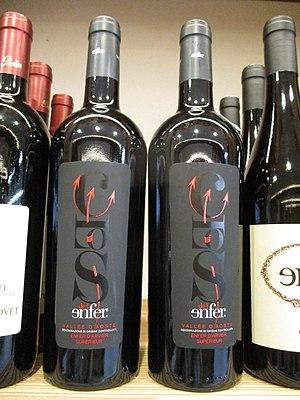
Vineyards in Aosta Valley
Le vignoble de la Vallée d'Aoste est un vignoble italien de la Vallée d'Aoste, dans les Alpes, grosso modo entre le Mont Blanc et le haut Canavais et entre le Cervin, le mont Rose et le Grand Paradis, dont la production de vin de montagne bénéficie d'une appellation d'origine contrôlée italienne DOC depuis le 30 juillet 1985.